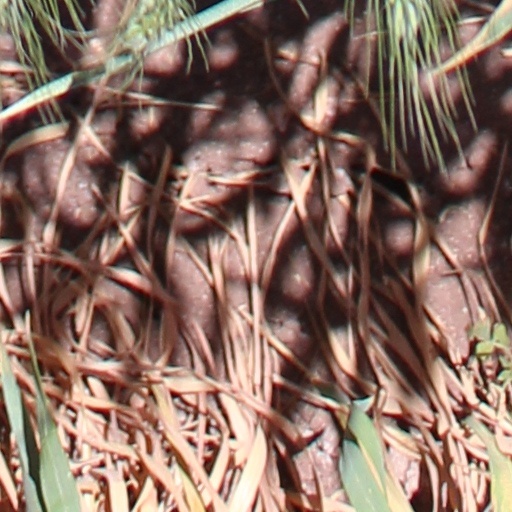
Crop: wheat